Motosacoche

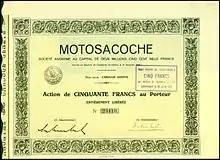
Share of the Motosacoche SA, issued 1905

Motosacoche was founded in 1899, by Henri and Armand Dufaux, in Geneva, Switzerland. Motosacoche was once the biggest Swiss motorcycle manufacturer, known also for its MAG (Motosacoche Acacias Genève) engines, used by other European motorcycle manufacturers.